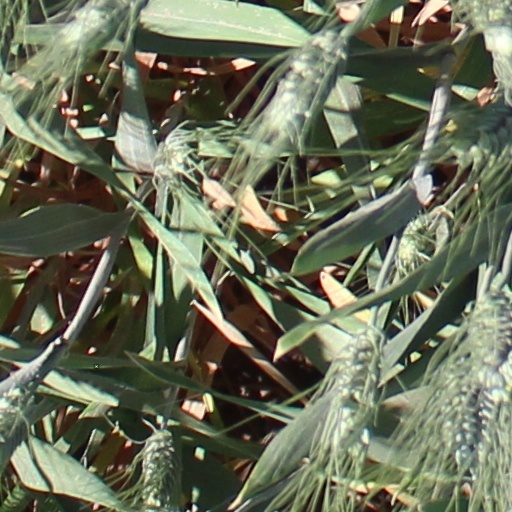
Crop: wheat